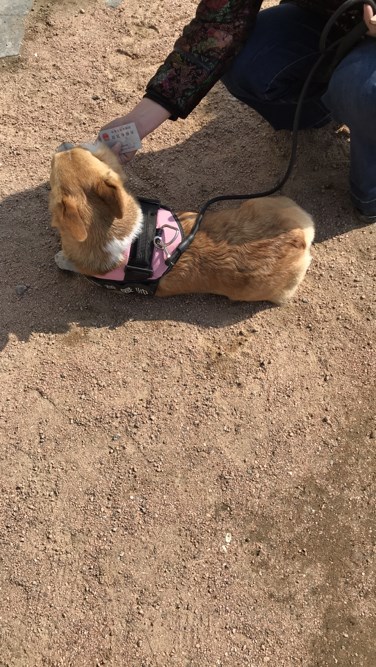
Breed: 3336-n000121-chinese_rural_dog